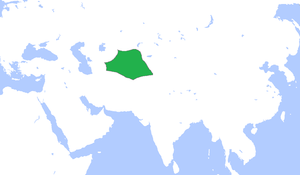
Le khanat de Boukhara est un ancien État d'Asie centrale majoritairement persophone fondé au début du XVIᵉ siècle par la dynastie des Chaybanides, dont la capitale était Boukhara, et qui englobait aussi la ville de Samarcande. Il a occupé le territoire entre les fleuves Amou-Daria et le Syr-Daria, connu autrefois comme la Transoxiane. Tout comme les khanats voisins de Khiva et de Kokand, il est issu de la dislocation du khanat de Djaghataï.